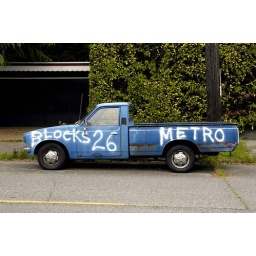
This truck was parked where the 26 bus turns. Apparently, it was in the way.